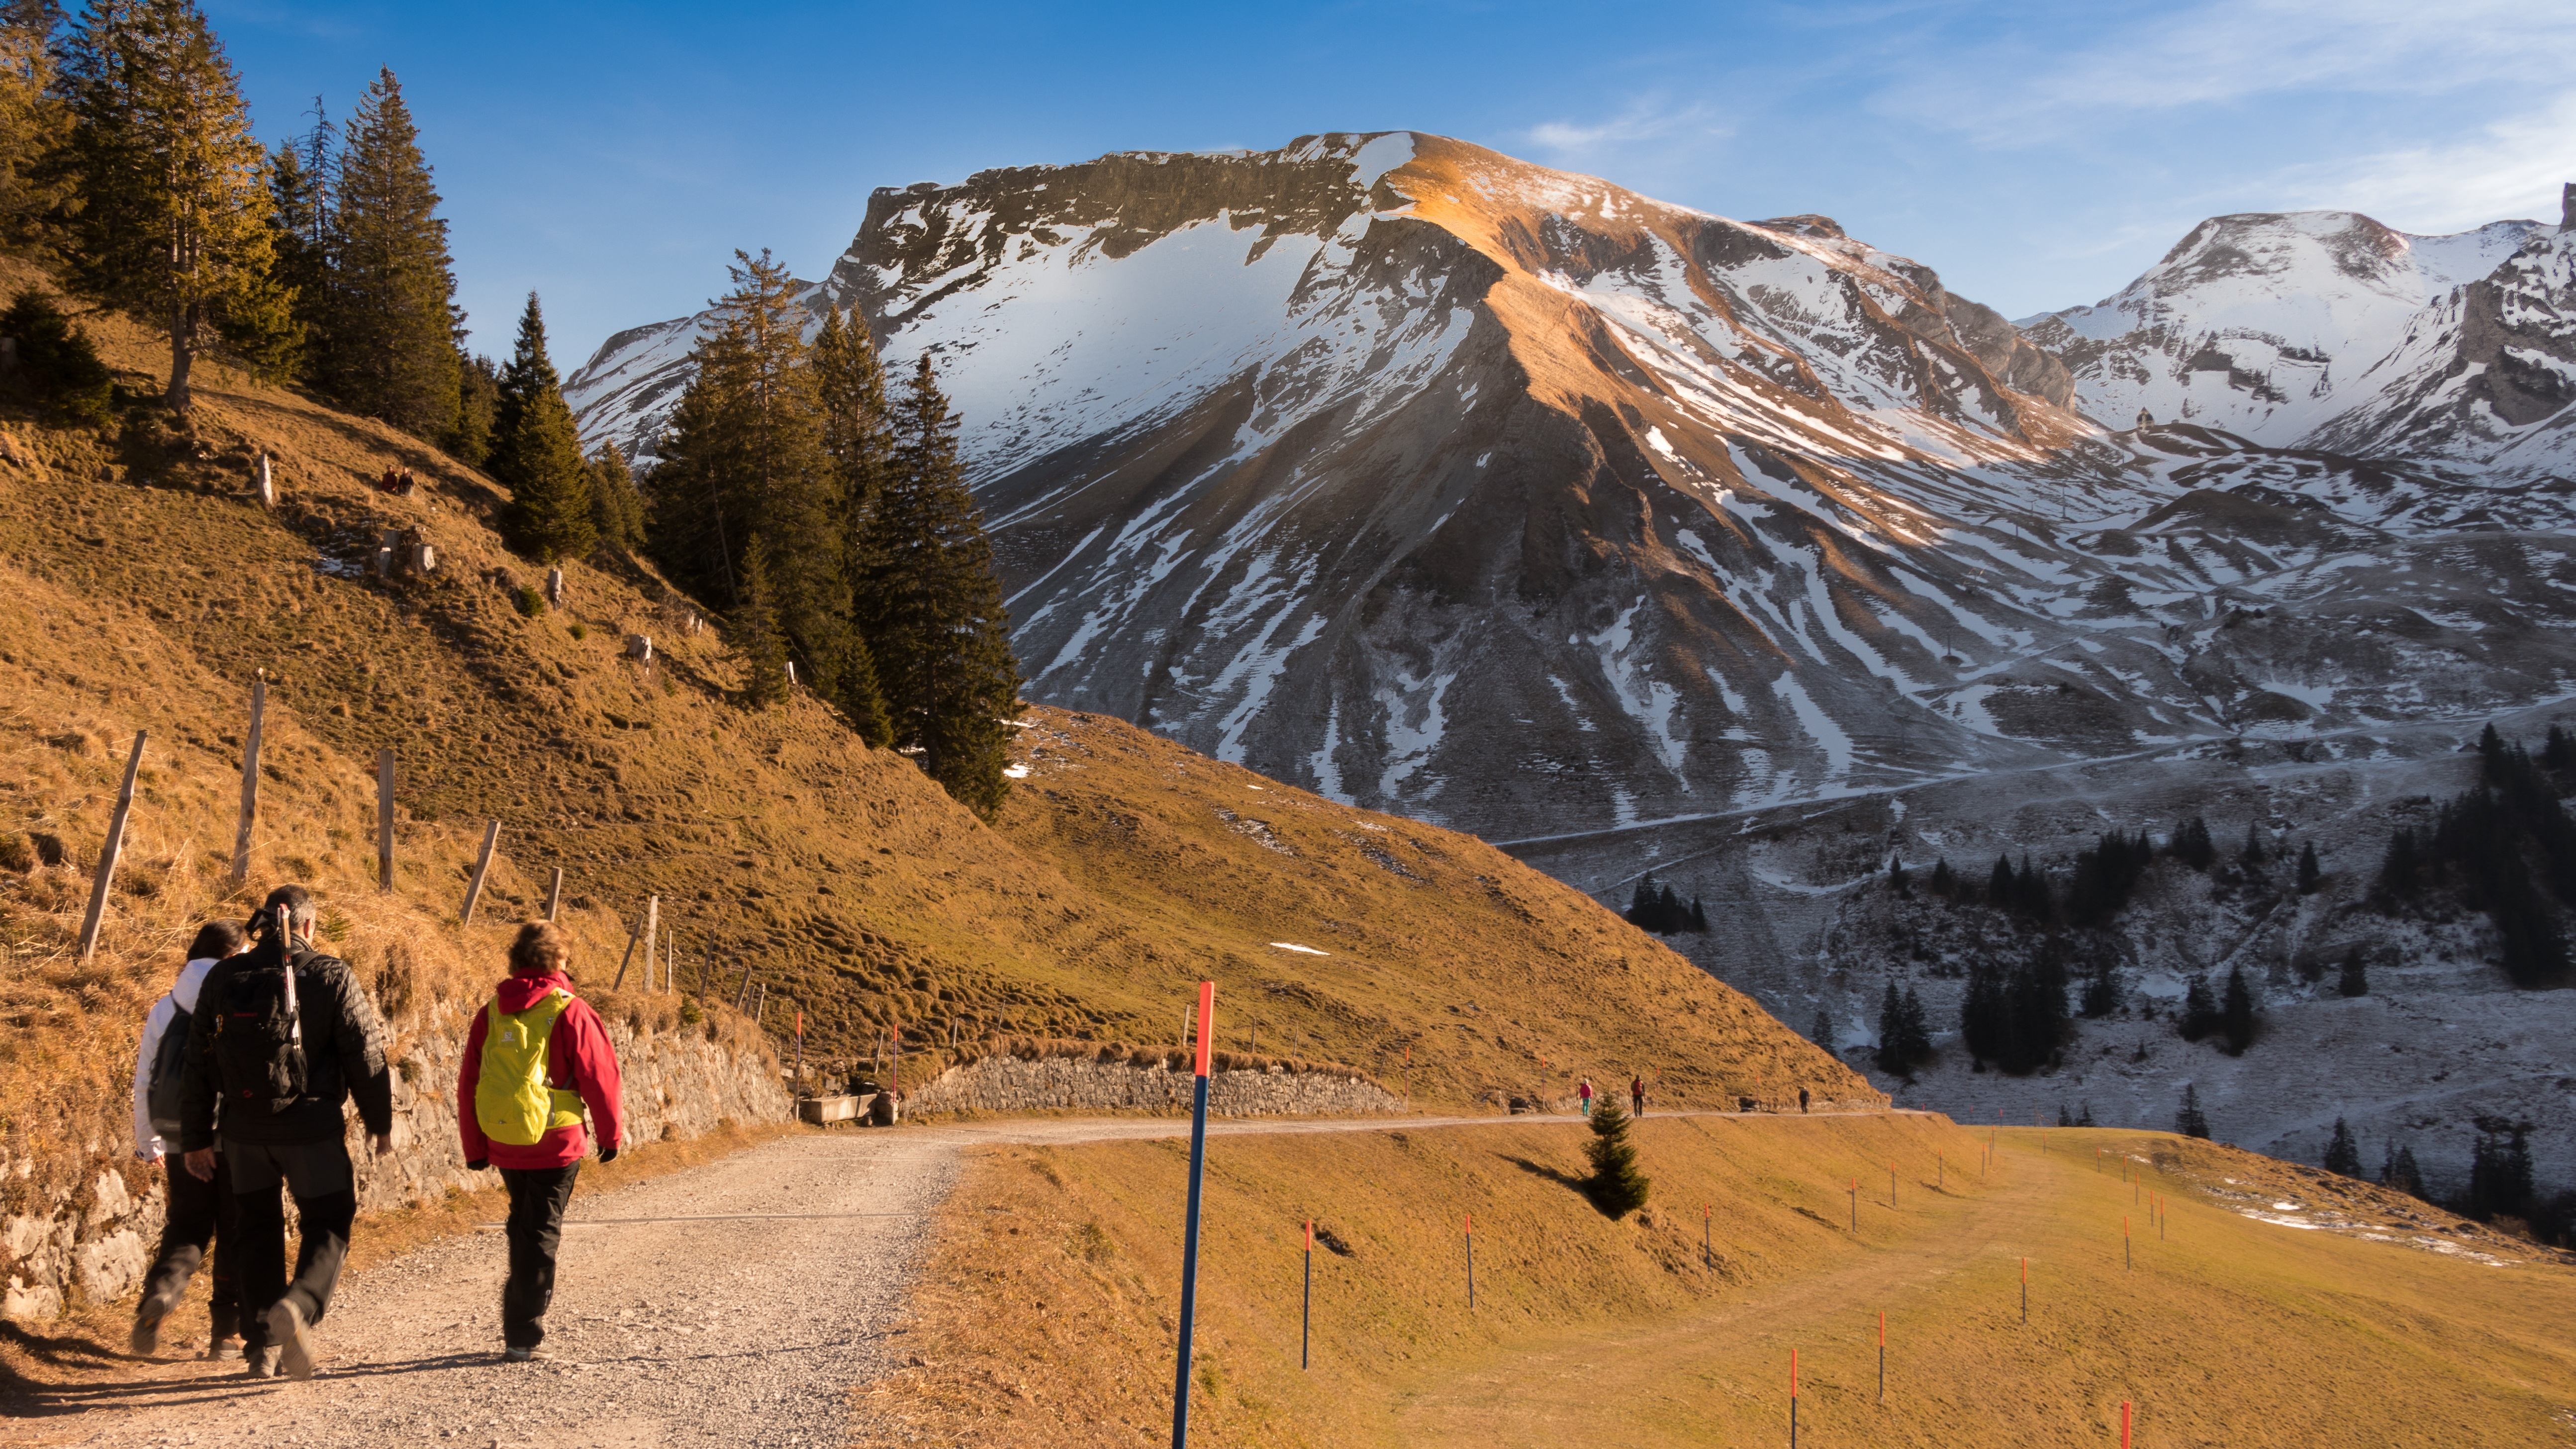
landscape, nature, wilderness, walking, mountain, snow, winter, adventure, valley, mountain range, tourism, terrain, ridge, geology, mountains, alps, plateau, switzerland, wintry, landform, mountain pass, mountainous landforms, geological phenomenon